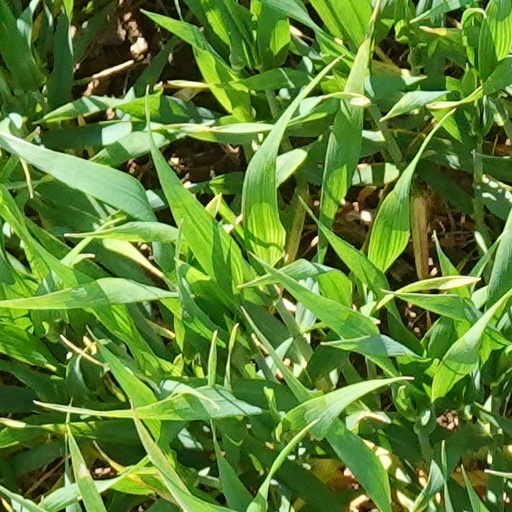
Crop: wheat